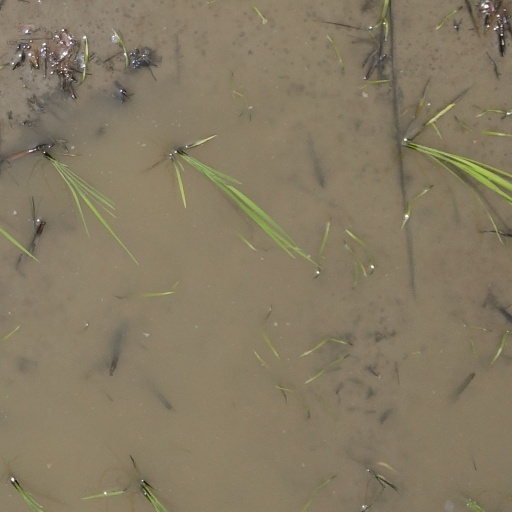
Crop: rice